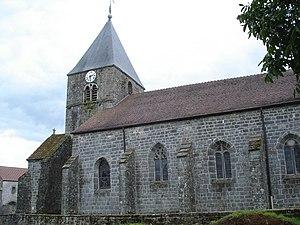
L'église de Pouilly-en-Bassigny (commune de Le Châtelet-sur-Meuse, Haute-Marne) - classée MH
Cet article recense les monuments historiques français classés en 1913.
Cet article recense les monuments historiques de la Haute-Marne, en France.
Le Châtelet-sur-Meuse est une commune française située dans le département de la Haute-Marne, en région Grand Est.